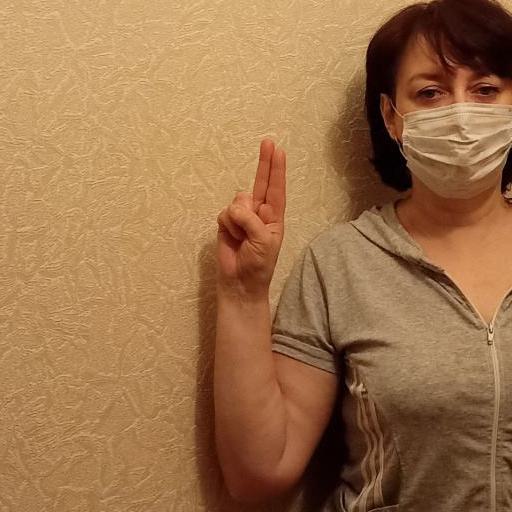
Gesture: two_up